The Force

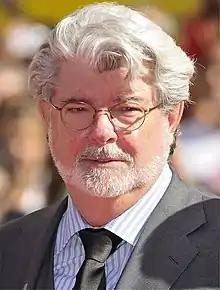
George Lucas created the concept of "the Force" both to advance the plot of "Star Wars" (1977) and to try to awaken a sense of spirituality in young audience members.

George Lucas created the concept of the Force to address character and plot developments in "Star Wars" (1977). He also wanted to "awaken a certain kind of spirituality" in young audiences, suggesting a belief in God without endorsing any specific religion. He developed the Force as a nondenominational religious concept, "distill[ed from] the essence of all religions", premised on the existence of God and distinct ideas of good and evil. Lucas said there is a conscious choice between good and bad, and "the world works better if you're on the good side". In 1970s San Francisco, where Lucas lived when he wrote the drafts that became "Star Wars", New Age ideas that incorporated the concept of "qi" and other notions of a mystical life-force were "in the air" and widely embraced.